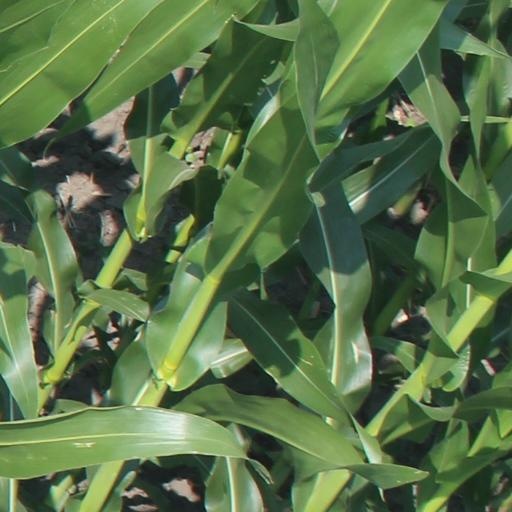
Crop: maize; corn